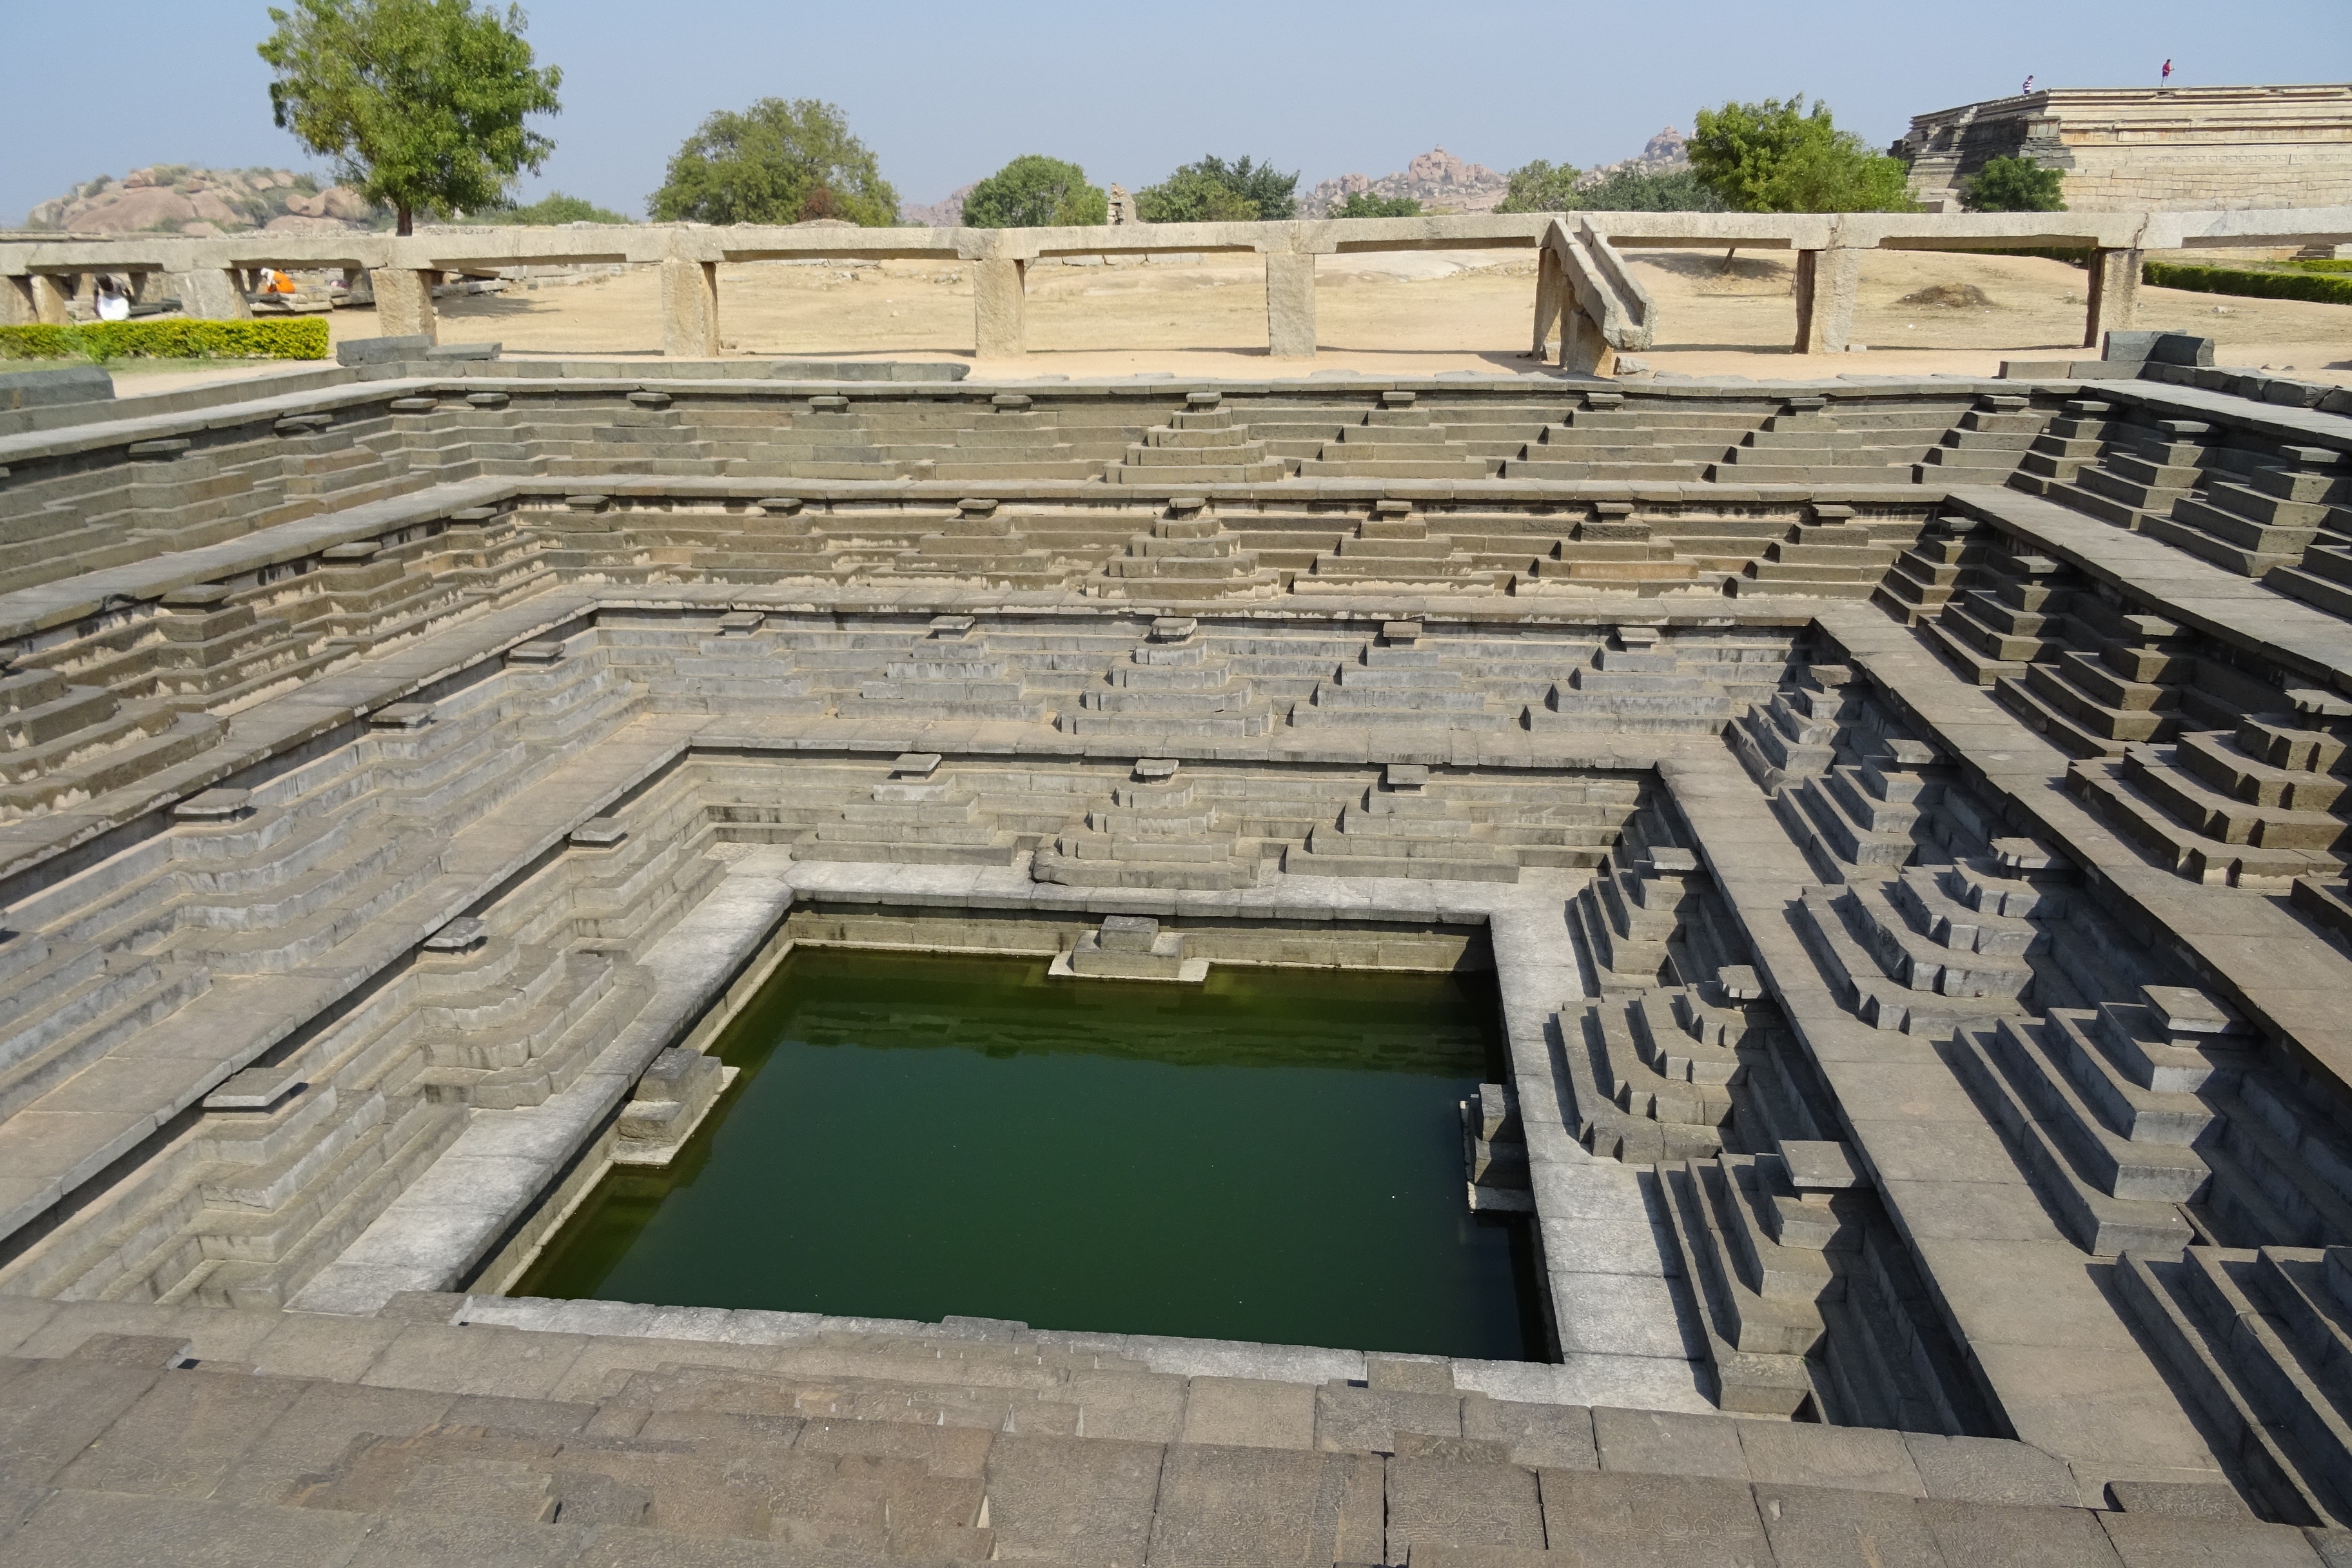
architecture, structure, roof, stone, monument, construction, swimming pool, ancient, facade, stadium, arena, amphitheatre, archaeology, temple, heritage, unesco, granite, indian, karnataka, hinduism, hampi, sport venue, outdoor structure, stepped tank